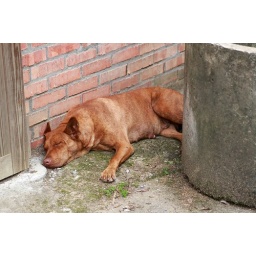
the dog in sleeping